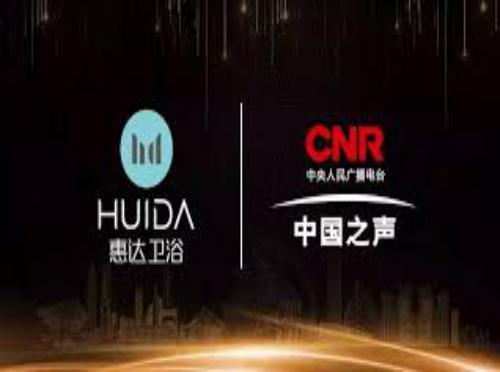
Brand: huida
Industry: Necessities